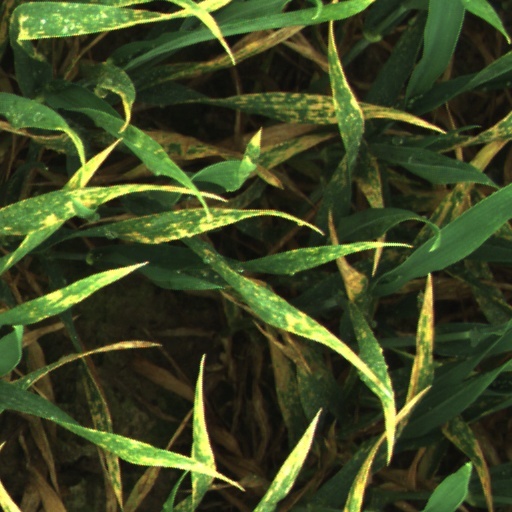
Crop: wheat